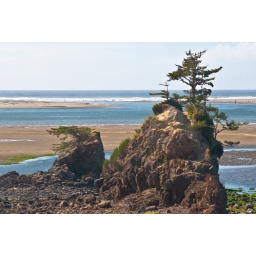
Eroded rocks with trees on the Oregon Coast near Rocky Creek Park.